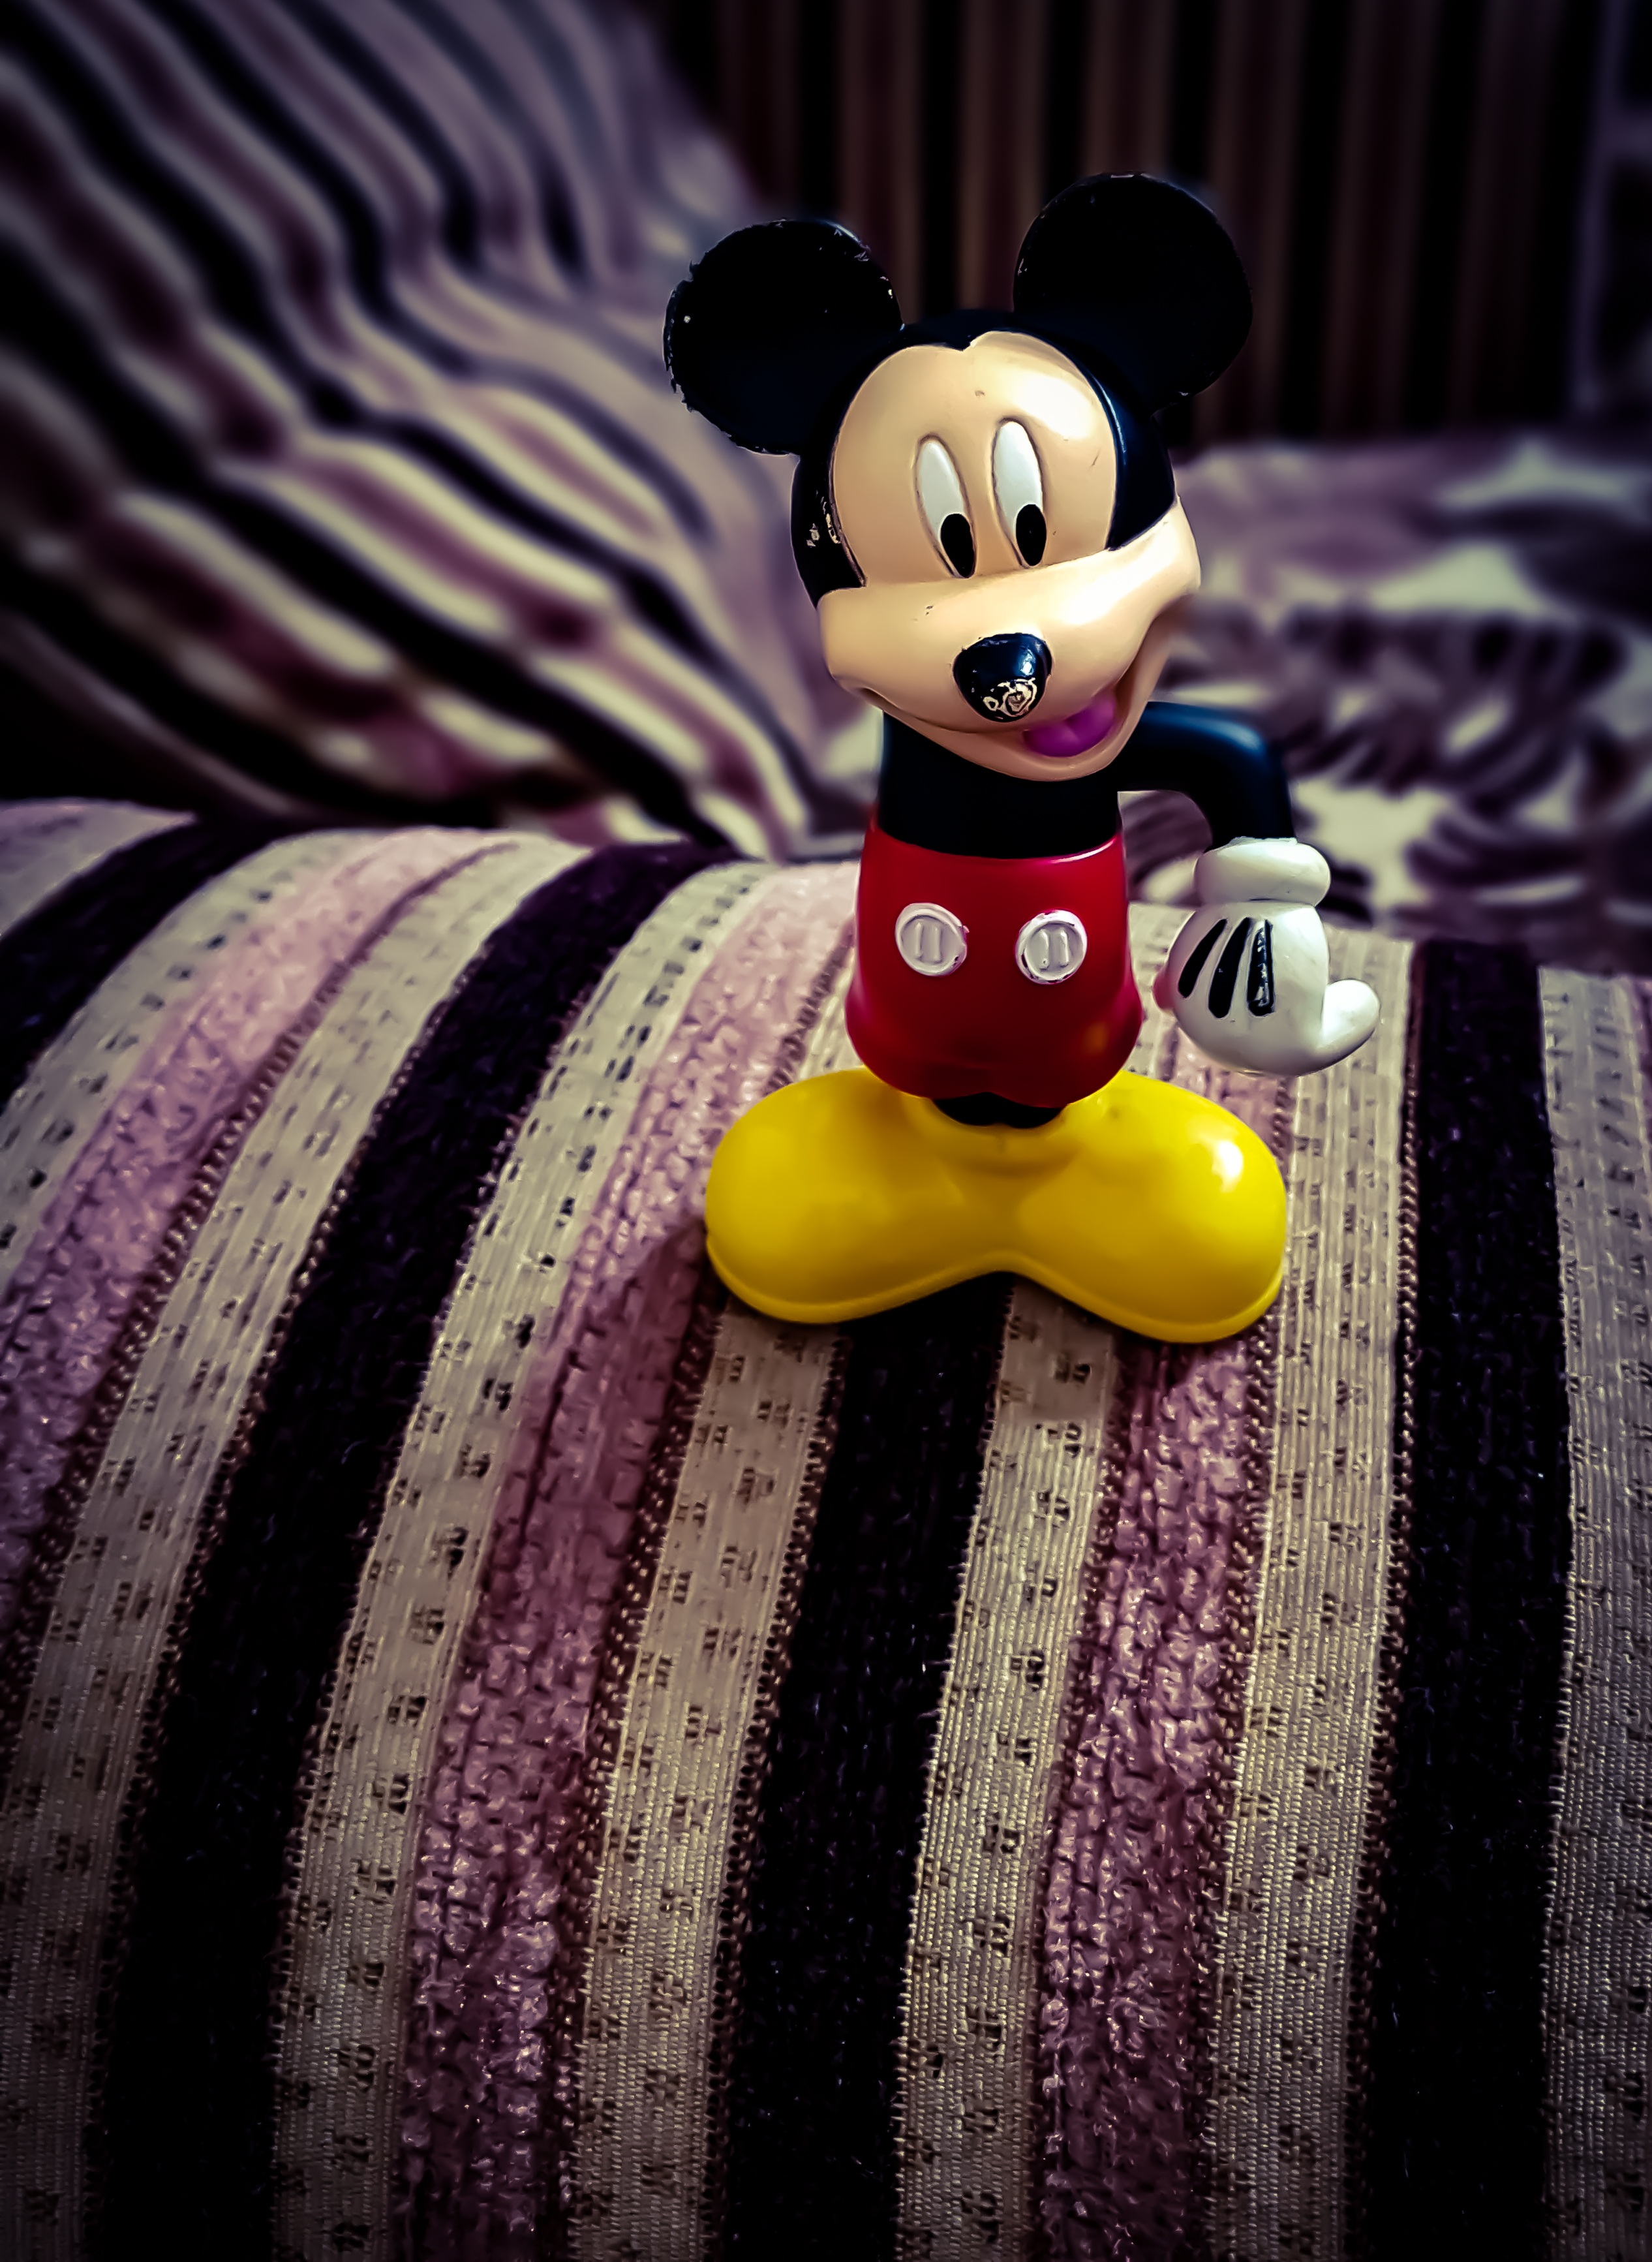
purple, mouse, color, black, lonely, toy, mikey